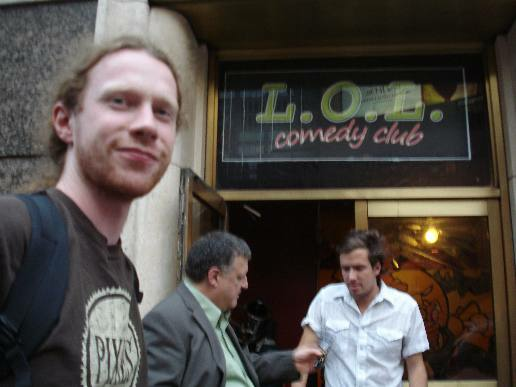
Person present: Yes